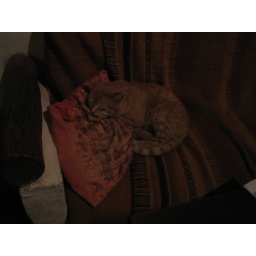
that evening, the cat took up residence in the warmest spot near the stove